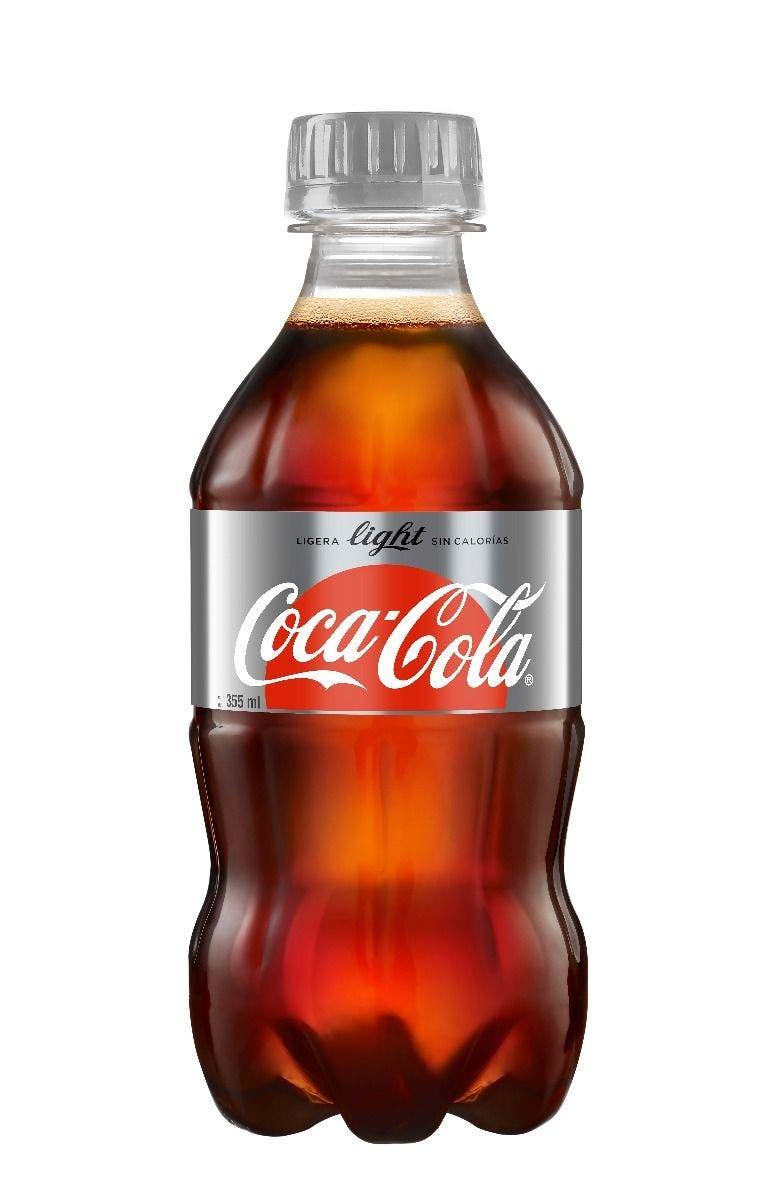
A Coca cola light soda in a 355-milliliters plastic bottle